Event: Nepal Earthquake
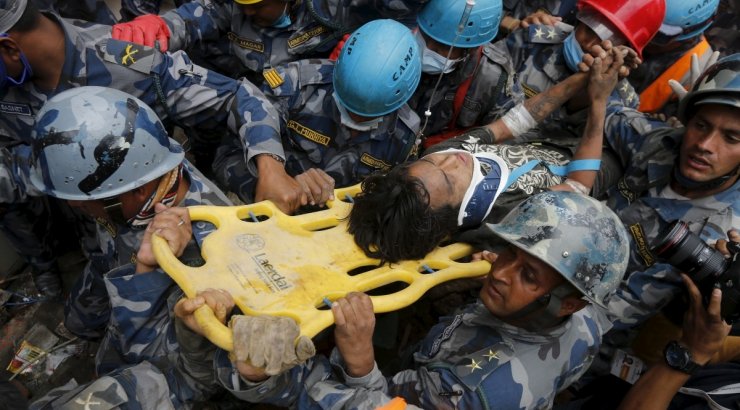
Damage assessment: no_damage